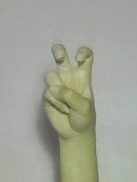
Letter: toot